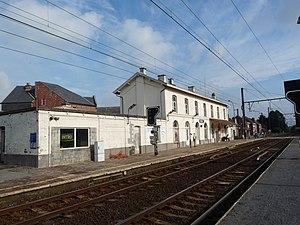
La gare de Londerzeel est une gare ferroviaire belge de la ligne 53, de Schellebelle à Louvain, située sur le territoire de la commune de Londerzeel, dans la province du Brabant flamand en région flamande.